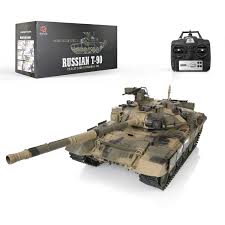
Label: T-90